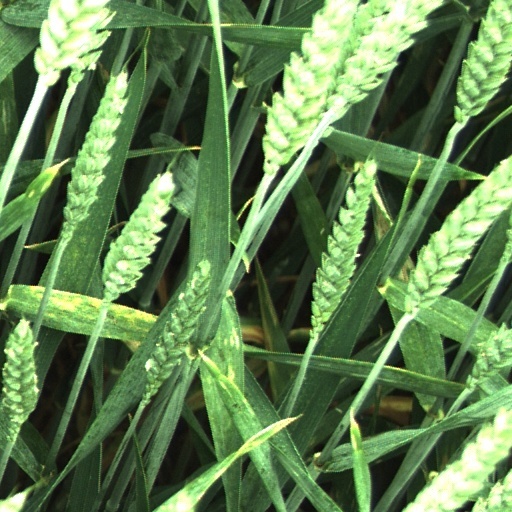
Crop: wheat